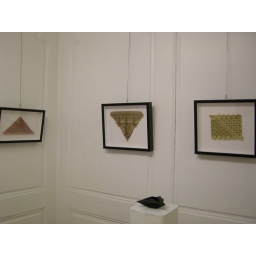
Birds tessellations, the ones from Vancouver, and a gothic bowl in black elephant hide.